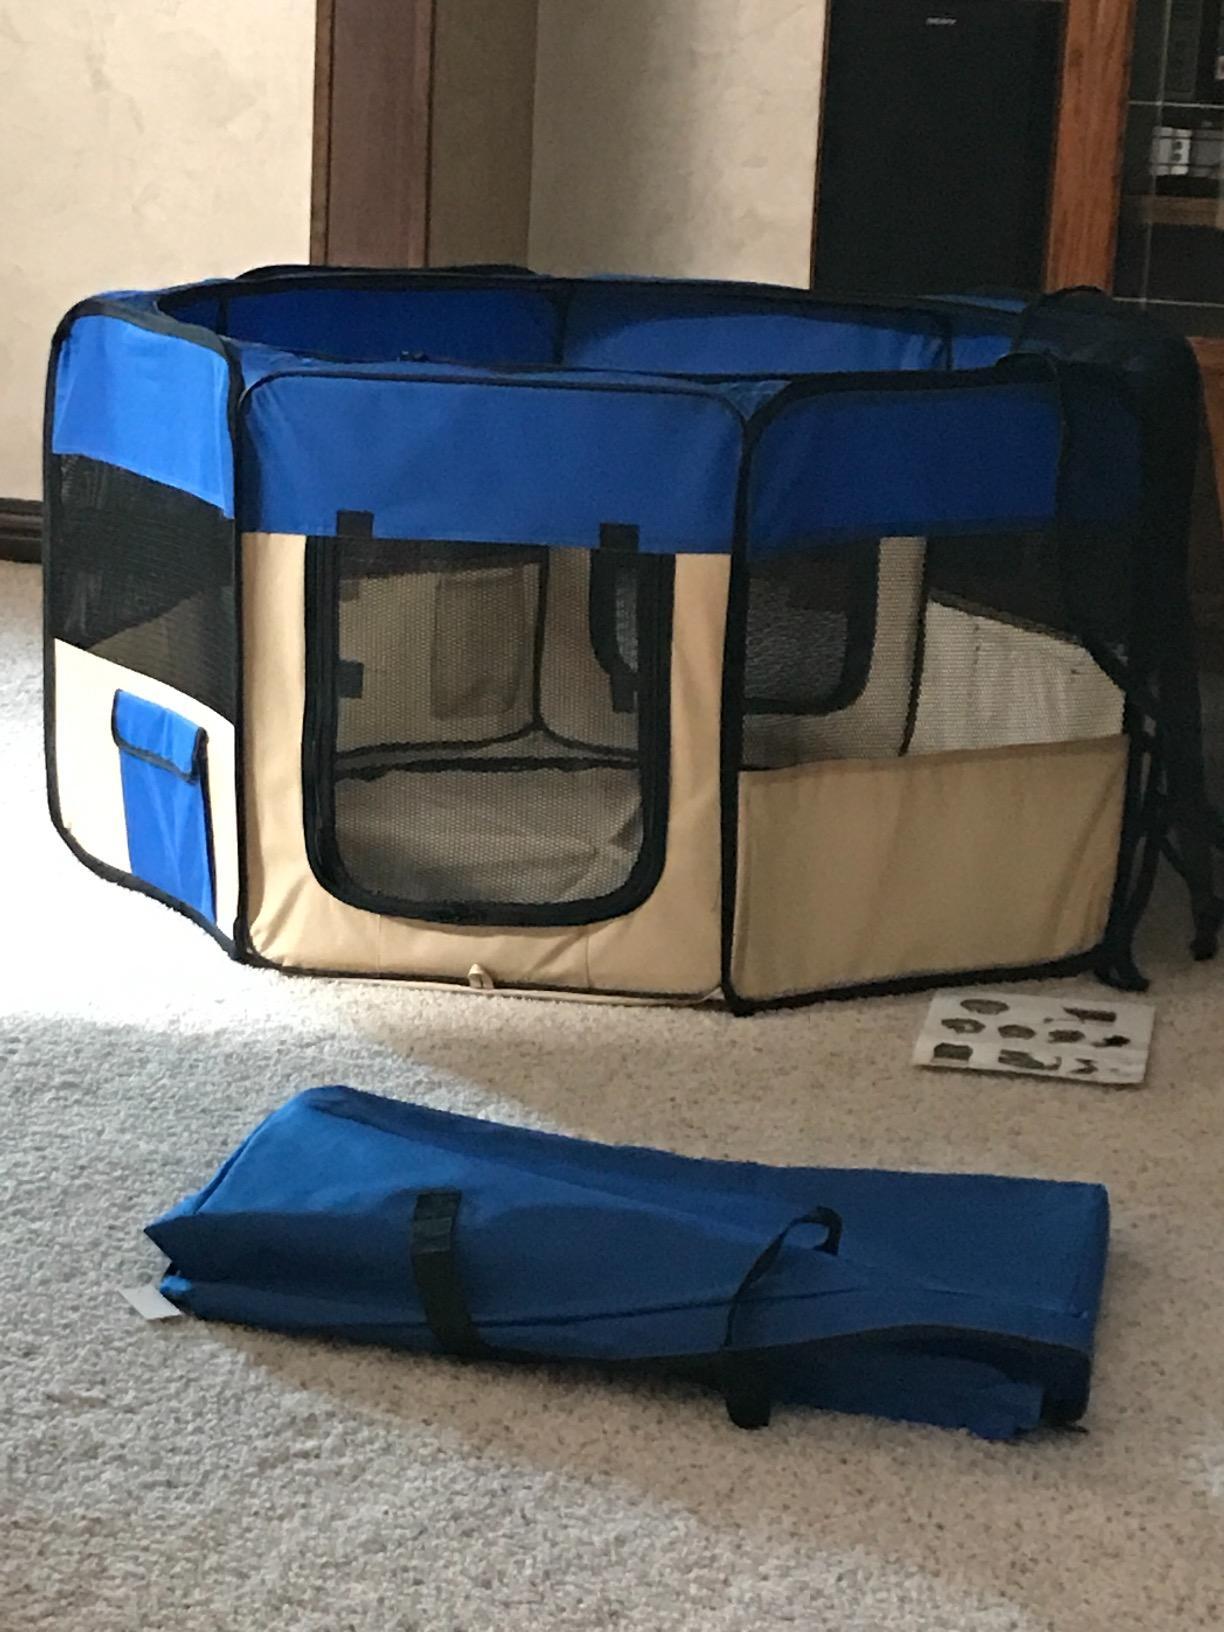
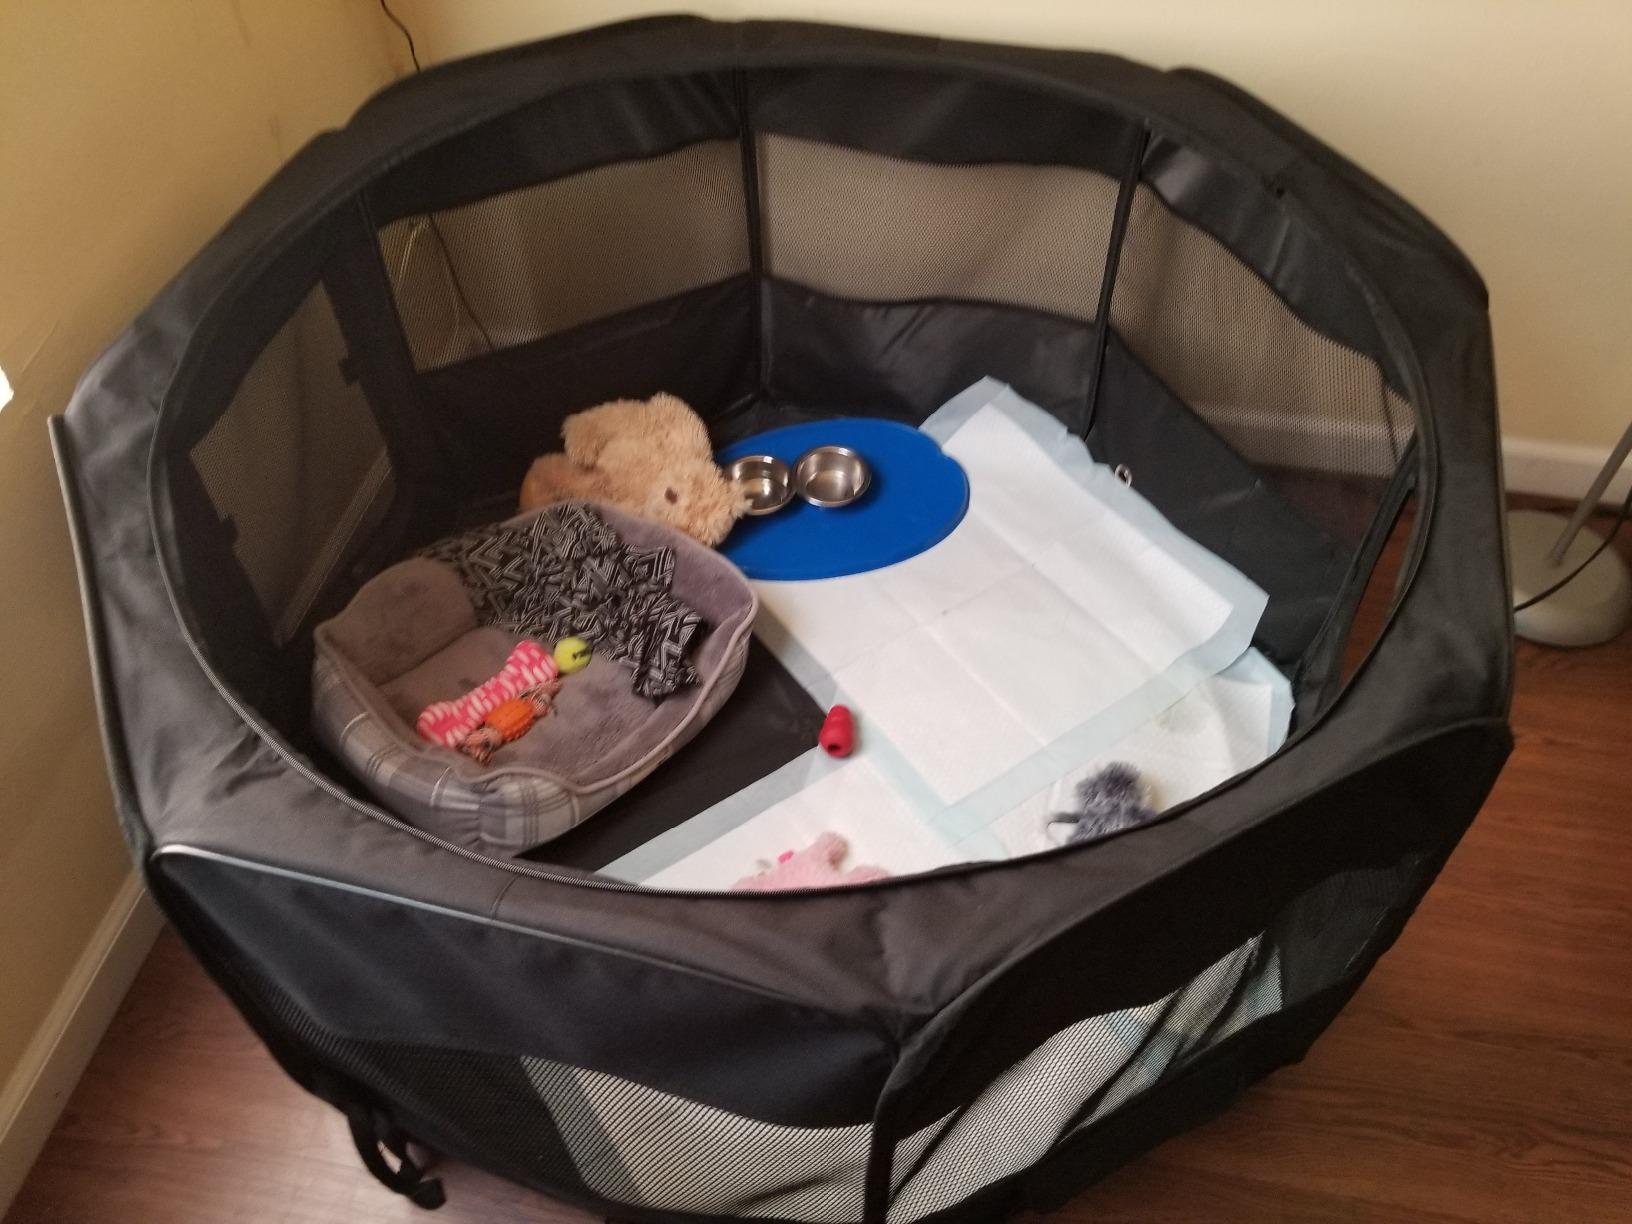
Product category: items_kennel
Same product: no